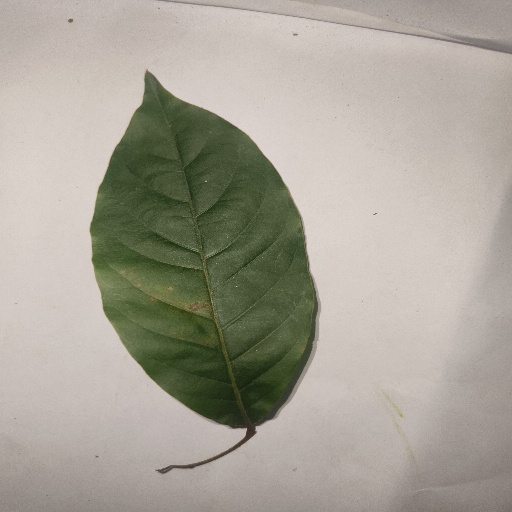
Species: HariTaki
Leaf condition: Healthy Leaf